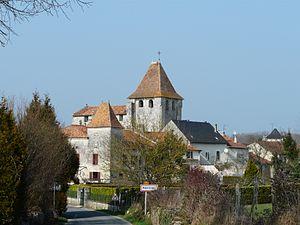
Le village de Paussac et son église, Paussac-et-Saint-Vivien, Dordogne, France.
Le Ribéracois est une région naturelle de France située en Nouvelle-Aquitaine, au nord-ouest du département de la Dordogne. Elle est maintenant associée à la région touristique du Périgord vert.
Paussac-et-Saint-Vivien est une commune française située dans le département de la Dordogne, en région Nouvelle-Aquitaine.